Chris Kluwe

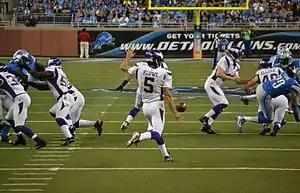
Kluwe punts in a game against the Detroit Lions in 2012.

Kluwe was signed as an undrafted free agent by the Seattle Seahawks in 2005. Kluwe had been notified by both the Seahawks and St. Louis Rams that either team might draft him in the late rounds. As soon as the draft ended, Kluwe signed a free agent contract with Seattle. Kluwe had an excellent training camp with Seattle, to the point where Donnie Jones was released after the first week of Organized Team Activities, leaving Kluwe and Leo Araguz splitting time during the pre-season games for the punting duties. Kluwe was told by the Seahawks prior to the final pre-season game they were going to take him to the practice squad and the Seahawks wanted Kluwe both as a potential back-up and for developmental reasons. Due to NFL rules, the Seahawks had to place Kluwe on the waiver wire for 24 hours prior to signing him to a practice squad contract. The Seahawks waited until the last minute to place Kluwe on the waiver wire as they knew three teams had been scouting Kluwe as a potential punter for their team. The Seahawks concerns were well founded as Kluwe was claimed off the waiver wire early the next day by the Vikings.